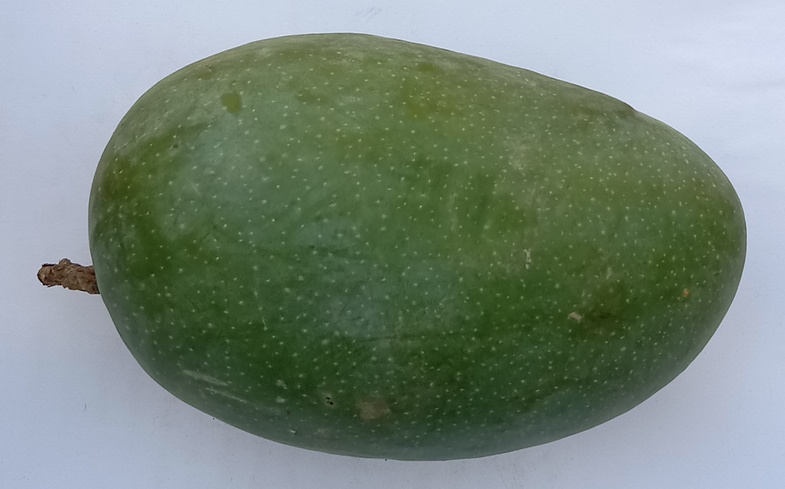
Mango variety: Chaunsa (Black)